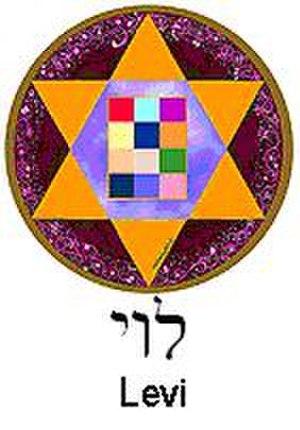
Lévi est un personnage de la Genèse. Il est le troisième des douze fils de Jacob, qui est lui-même fils d'Isaac et petit-fils d'Abraham, et connu également sous le nom d'Israël. Sa mère est Léa. Lévi meurt âgé de 137 ans.
La tribu de Lévi est une des douze tribus d'Israël. Cette tribu relève du patriarcat de Lévi qui est le 3ᵉ fils de Jacob, fils d'Isaac, lui-même fils d'Abraham. Sa mère se nomme Léa, fille de Laban.